Domesticated plants of Mesoamerica

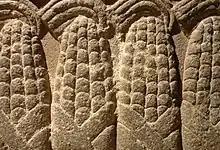
Ancient Mesoamerican relief sculpture of maize, National Museum of Anthropology of Mexico

Maize was domesticated in Western Mexico and Mesoamerican cultures expanded wherever it was cultivated. It became widespread in the Late Archaic Period and was grown wherever conditions allowed.